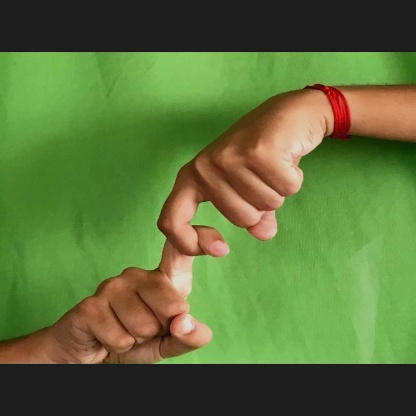
Mudra: Pasha